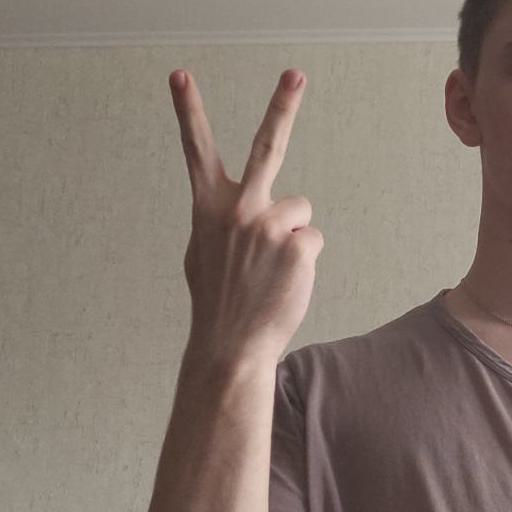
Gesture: peace_inverted